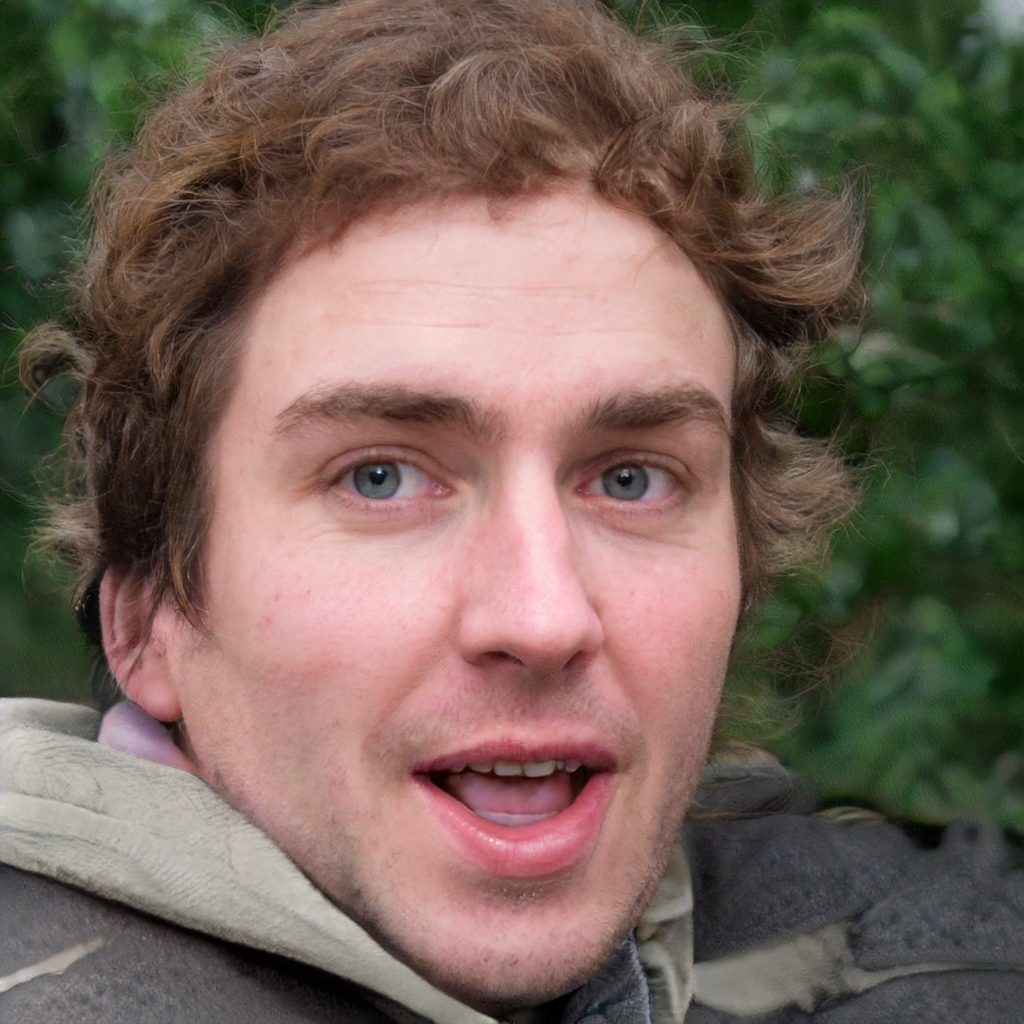
Gender: Male